Rufus Jones for President

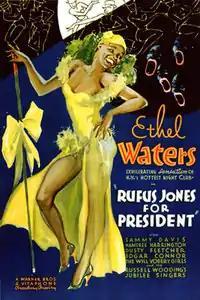

Rufus Jones for President is a 1933 American Pre-Code satirical musical-comedy, clocking in at 21 minutes. The film was directed by Roy Mack, and starred Ethel Waters and Sammy Davis Jr., in his first onscreen appearance, as the title character. This film is available on YouTube.